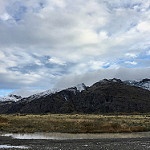
Scene: Outdoor